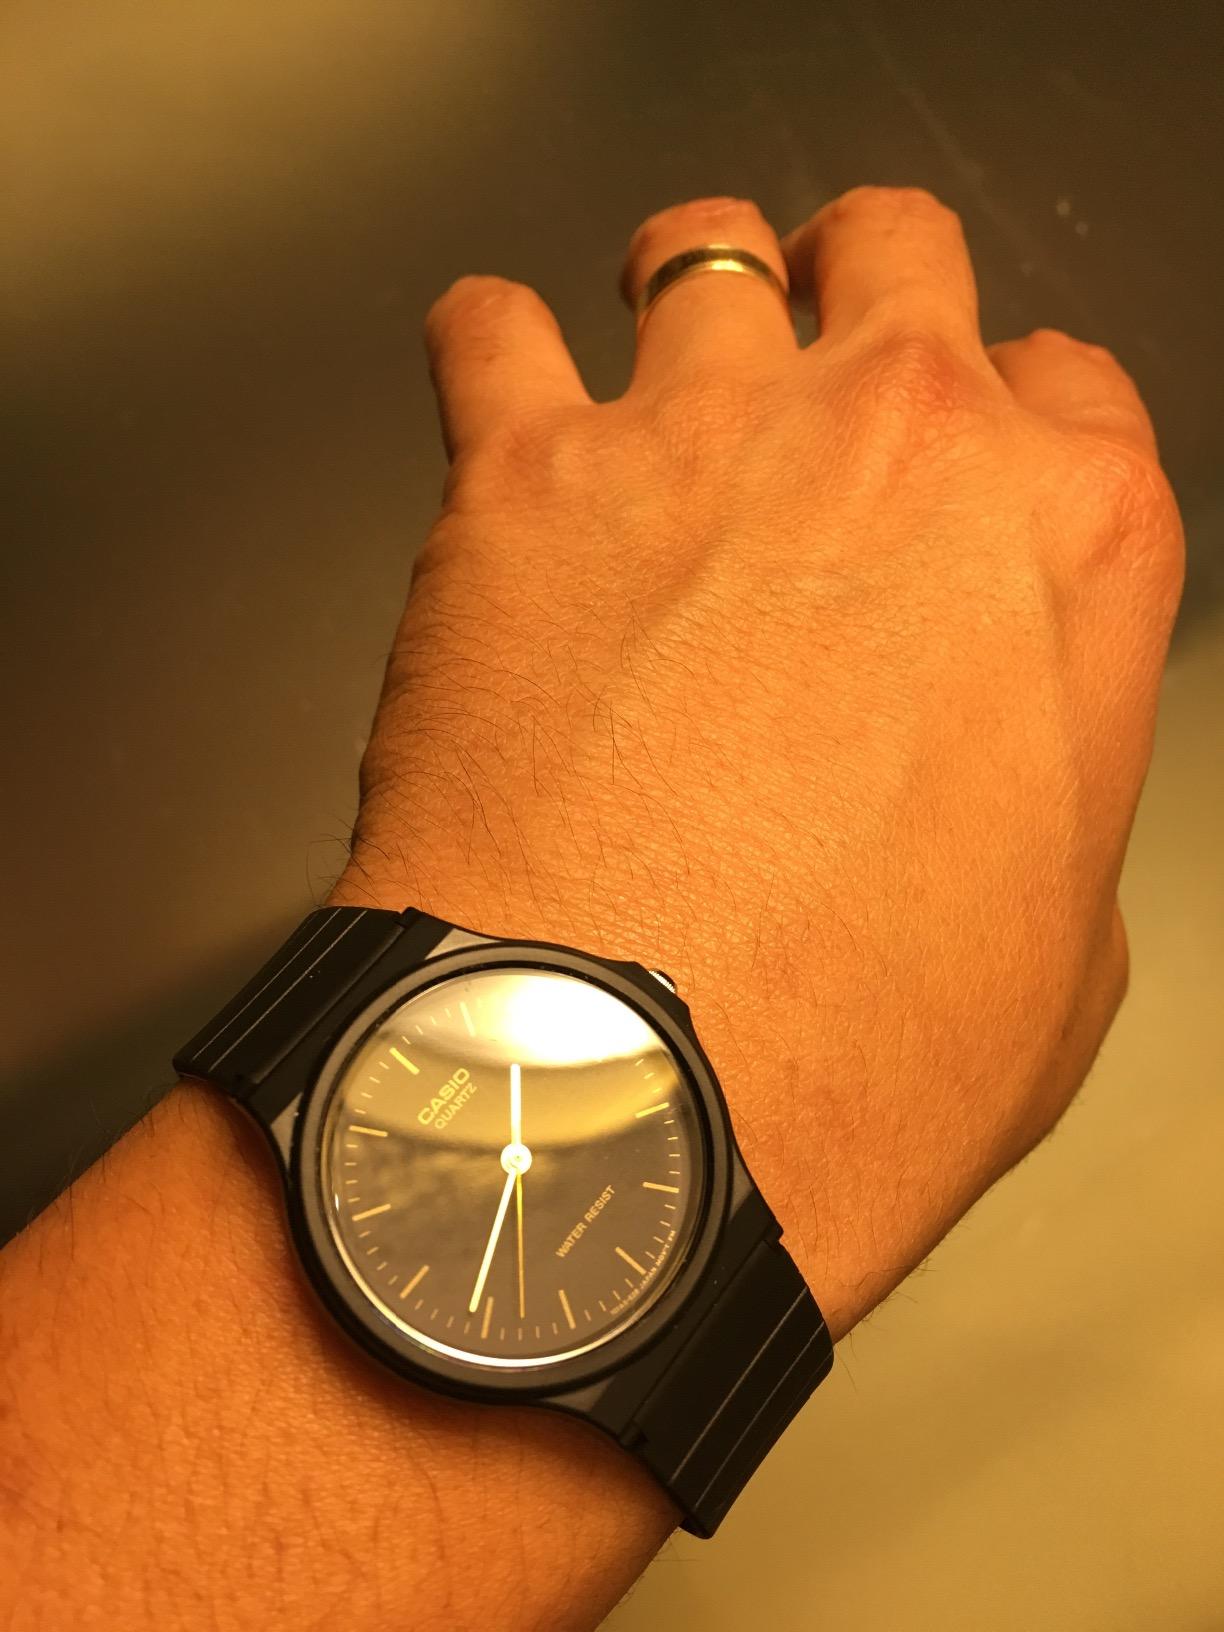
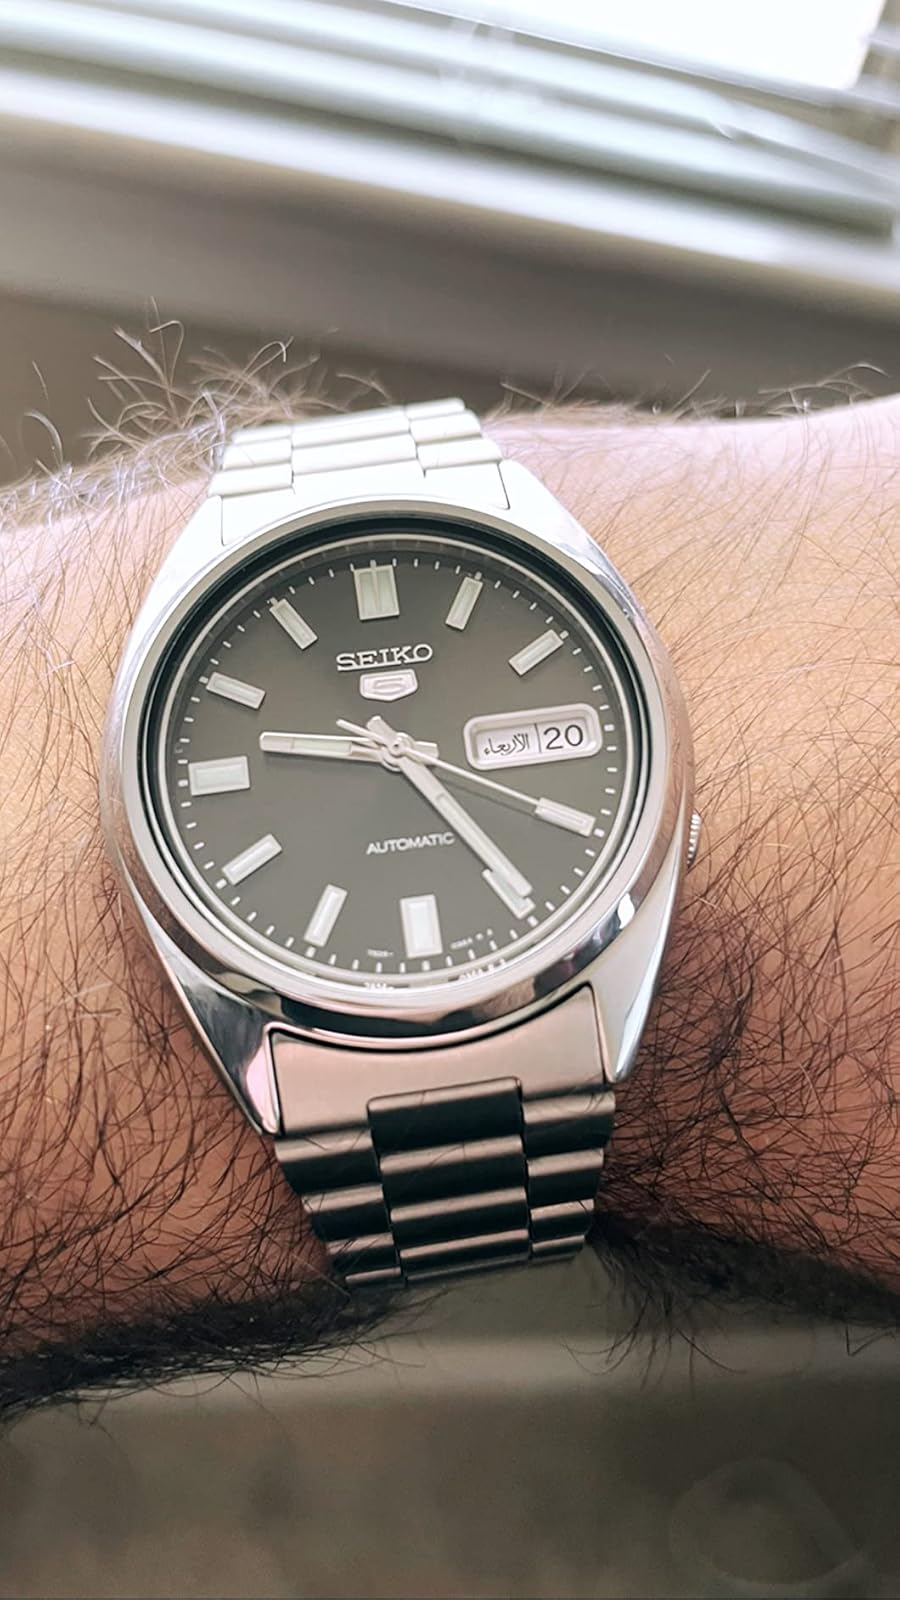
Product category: accessories_watch
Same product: no